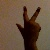
The image shows a hand gesture representing the number 3 in Indian Sign Language.